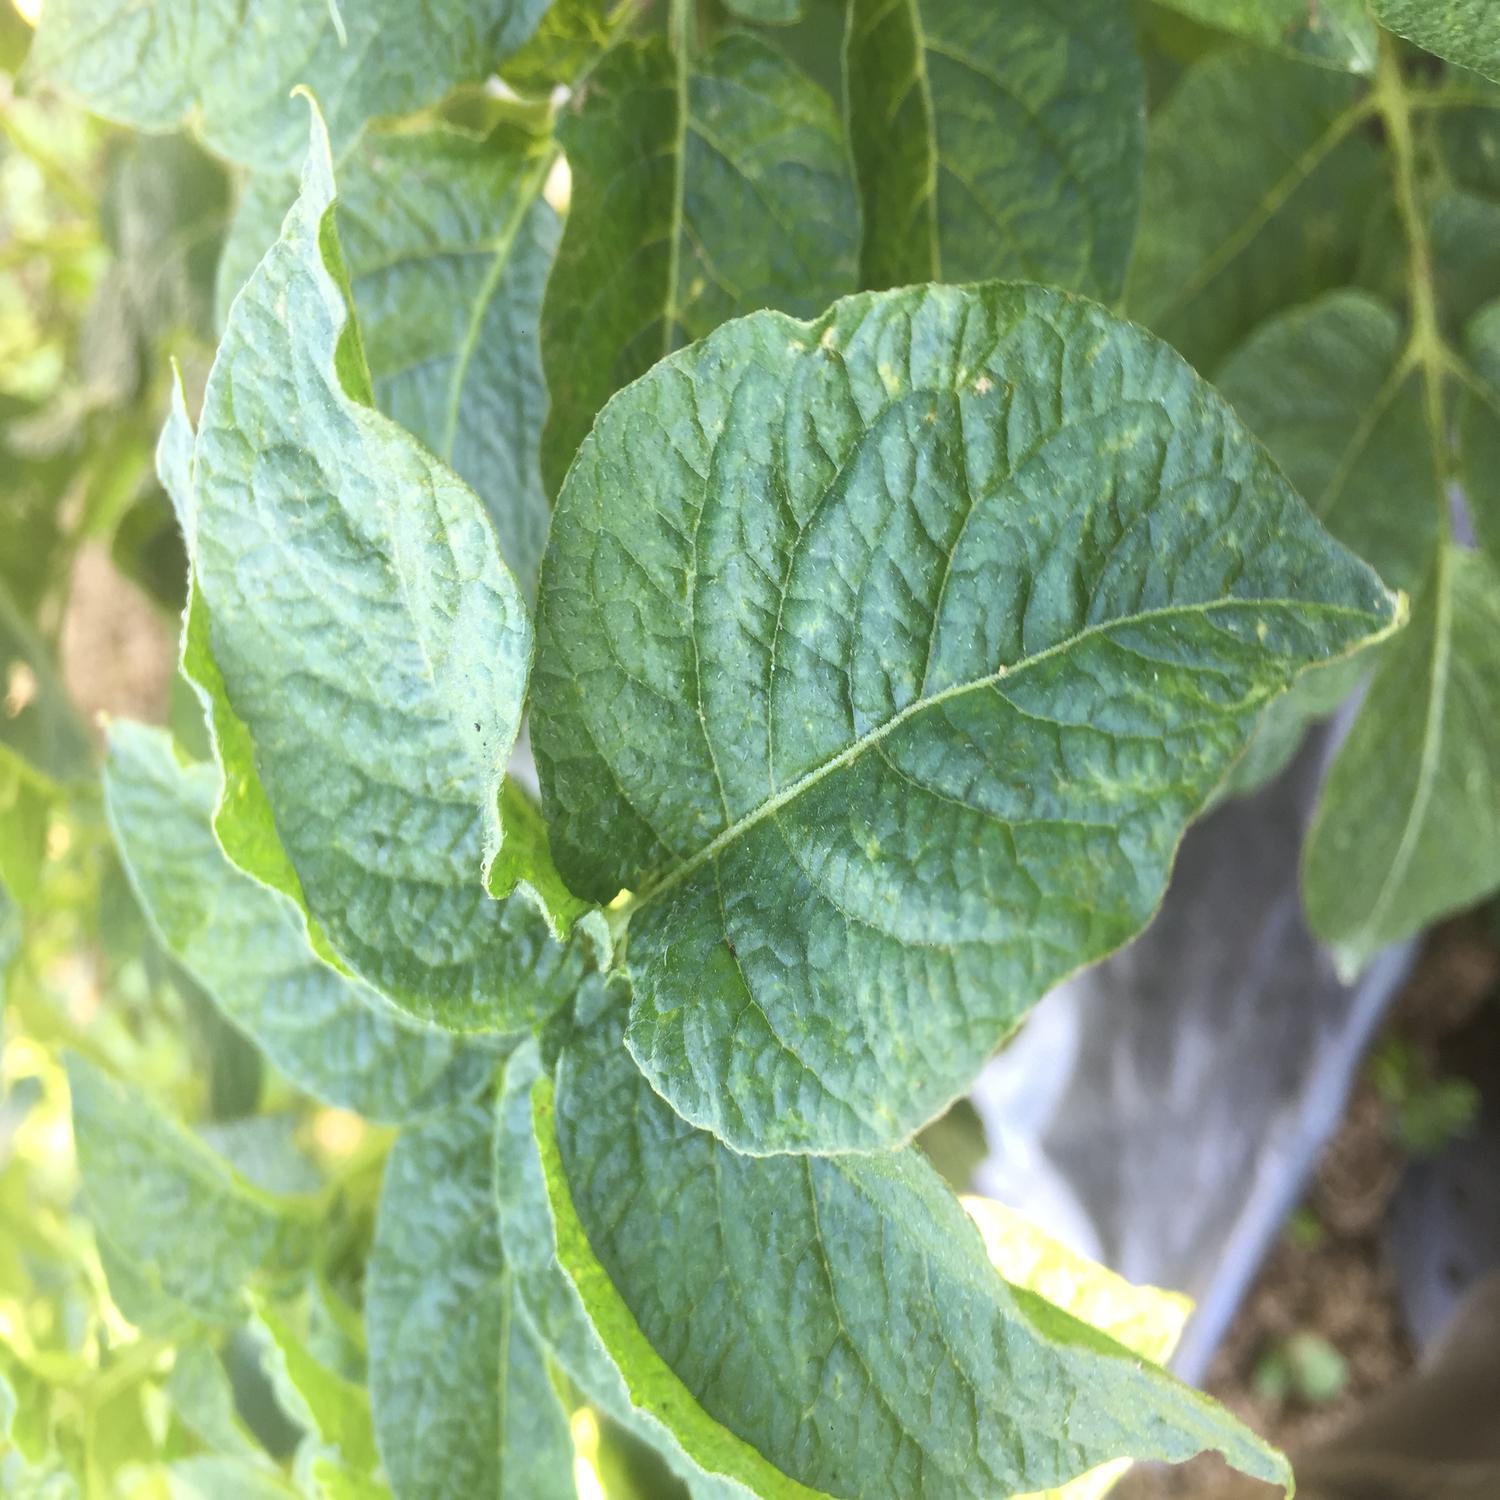
Label: Virus